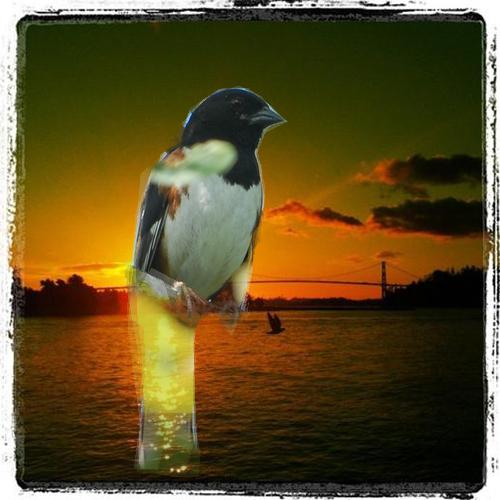
Bird species: Eastern_Towhee
Bird type: waterbird
Background: water